Nagi Station

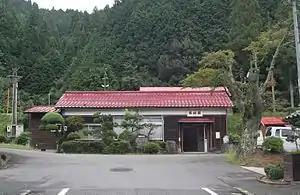
Nagi Station, October 2007

is a passenger railway station located in the town of Chizu, Yazu District, Tottori Prefecture, Japan.. It is operated by the West Japan Railway Company (JR West).